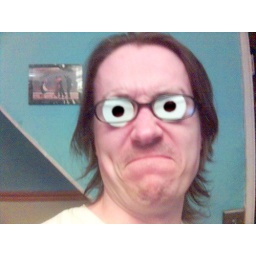
I was bored and tired. I found some foam rings in my cake box of DVD+Rs, and acted 'the giddy goat'